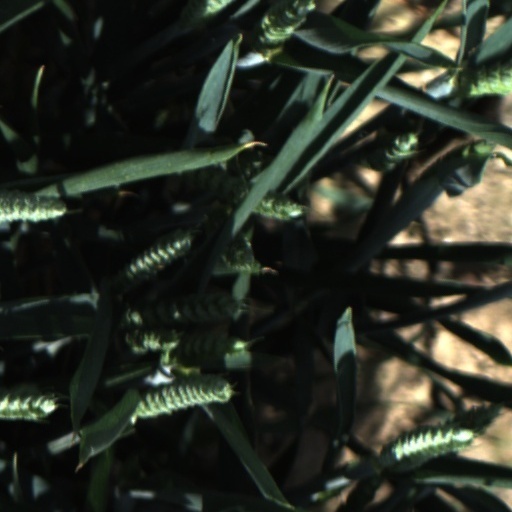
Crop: wheat